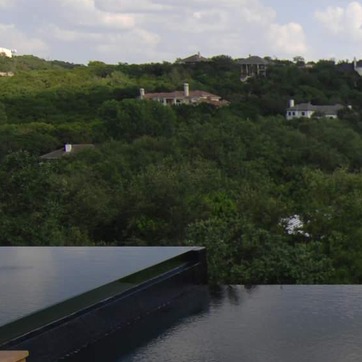
Material: foliage